Antinuclear antibody

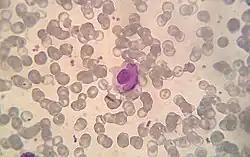
LE cell

The LE cell was discovered in bone marrow in 1948 by Hargraves "et al." In 1957 Holborow et al. first demonstrated ANA using indirect immunofluorescence. This was the first indication that processes affecting the cell nucleus were responsible for SLE. In 1959 it was discovered that serum from individuals with SLE contained antibodies that precipitated with saline extracts of nuclei, known as extractable nuclear antigens (ENAs). This led to the characterisation of ENA antigens and their respective antibodies. Thus, anti-Sm and anti-RNP antibodies were discovered in 1966 and 1971, respectively. In the 1970s, the anti-Ro/anti-SS-A and anti-La/anti-SS-B antibodies were discovered. The Scl-70 antibody was known to be a specific antibody to scleroderma in 1979, however the antigen (topoisomerase-I) was not characterised until 1986. The Jo-1 antigen and antibody were characterised in 1980.